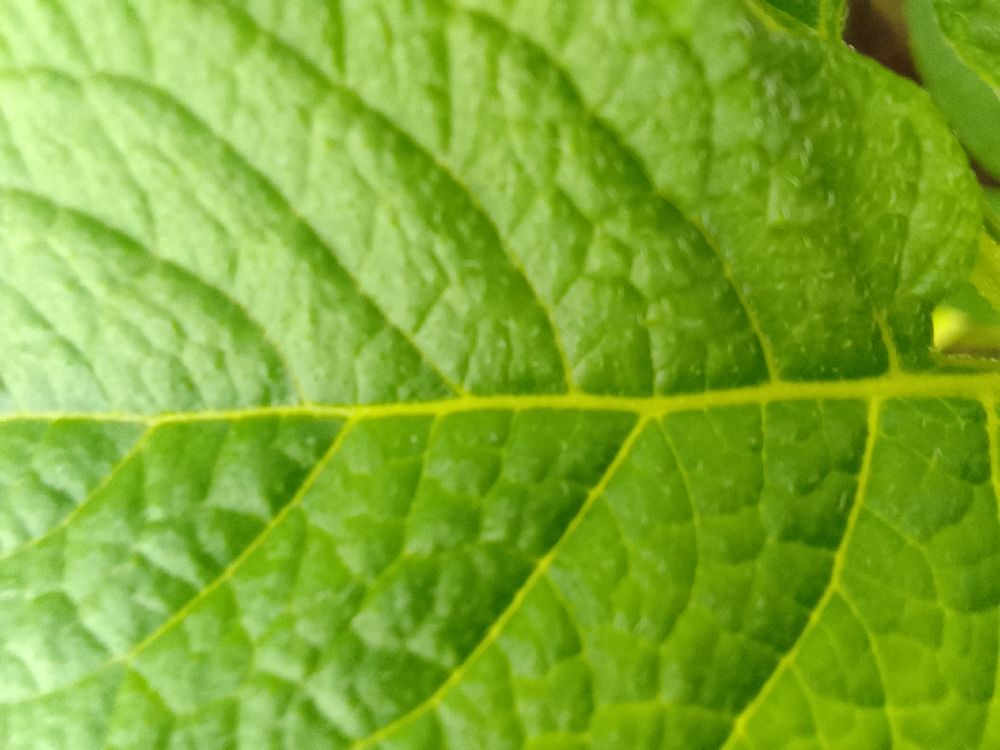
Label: Healthy